Noah Martin

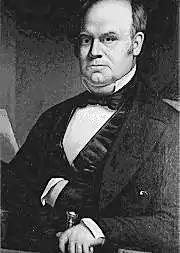

Noah Martin (July 26, 1801May 28, 1863) was a businessman and politician from New Hampshire. He served as the 23rd governor of New Hampshire from 1852 to 1854.